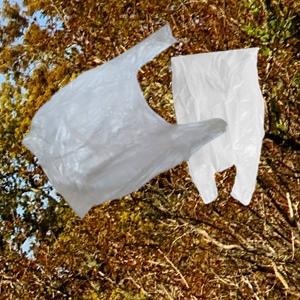
Label: plasticbags